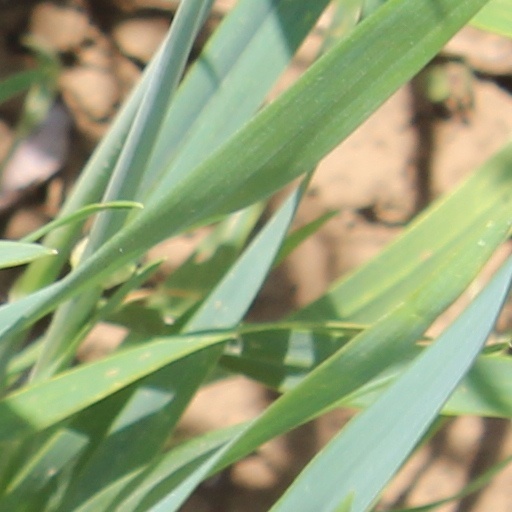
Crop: wheat